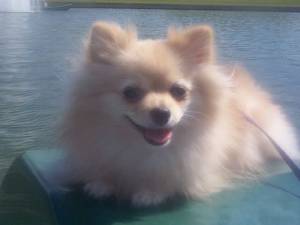
Animal: dog
Breed: pomeranian